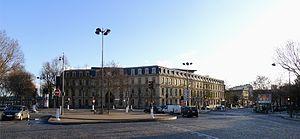
Place Valhubert - Paris V et XIII
La gare de Paris-Austerlitz, dite aussi gare d'Austerlitz, anciennement appelée gare d'Orléans, est l'une des six grandes gares terminus de la SNCF à Paris. Située sur le bord de la Seine, dans le quartier de la Salpêtrière du 13ᵉ arrondissement, elle est à la tête des lignes « classiques » qui desservent notamment Bordeaux-Saint-Jean, Limoges-Bénédictins et Toulouse-Matabiau.
La place Valhubert est un carrefour de voies situé entre le quartier du Jardin-des-Plantes du 5ᵉ arrondissement de Paris et le quartier de la Salpêtrière dans le 13ᵉ arrondissement de Paris, sur la rive gauche de la Seine.